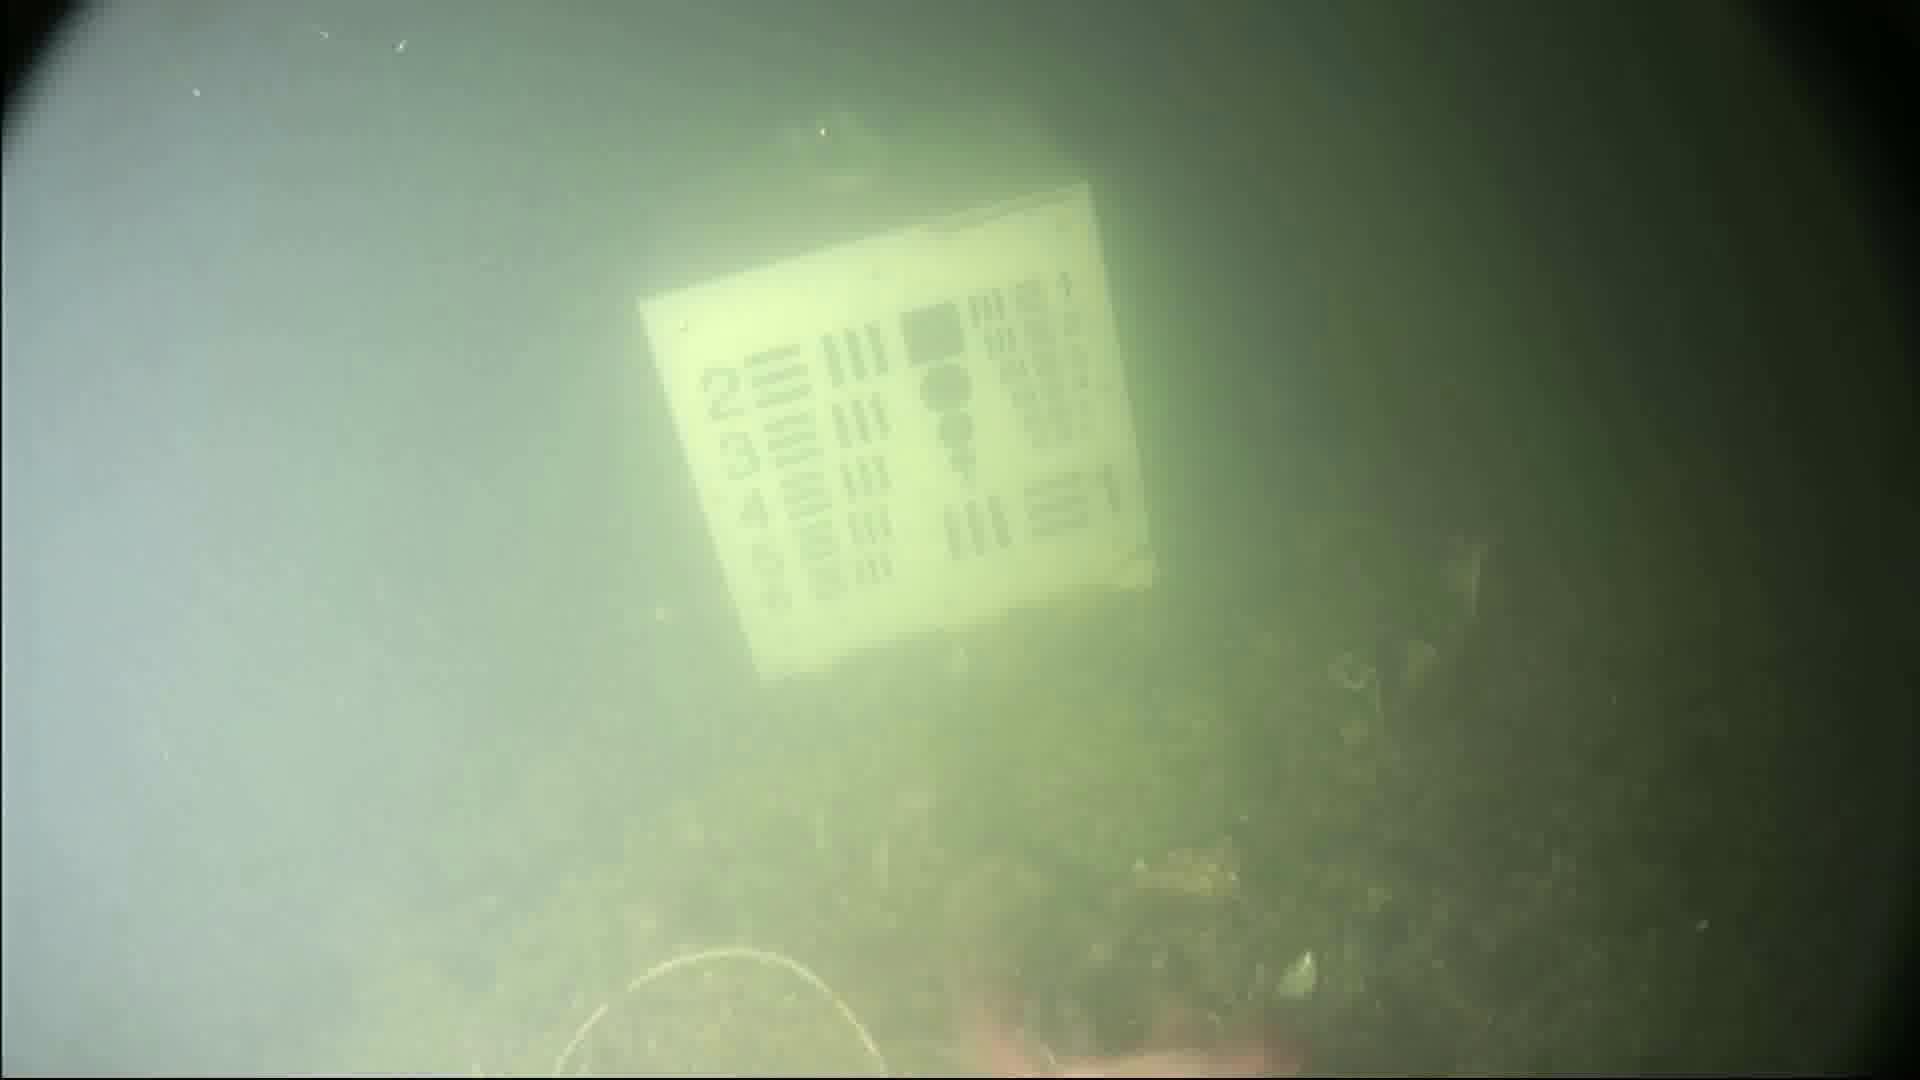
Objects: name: fish